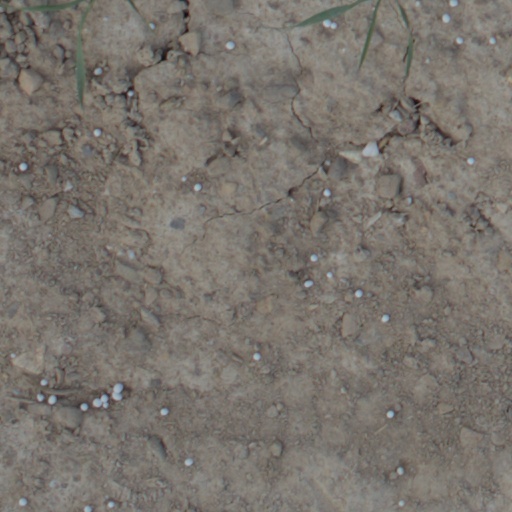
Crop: wheat